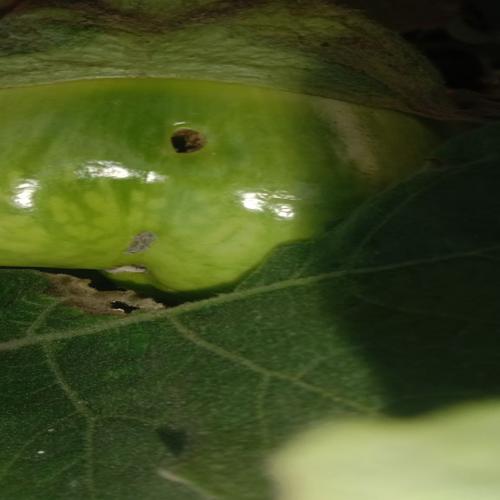
Label: Shoot and Fruit Borer